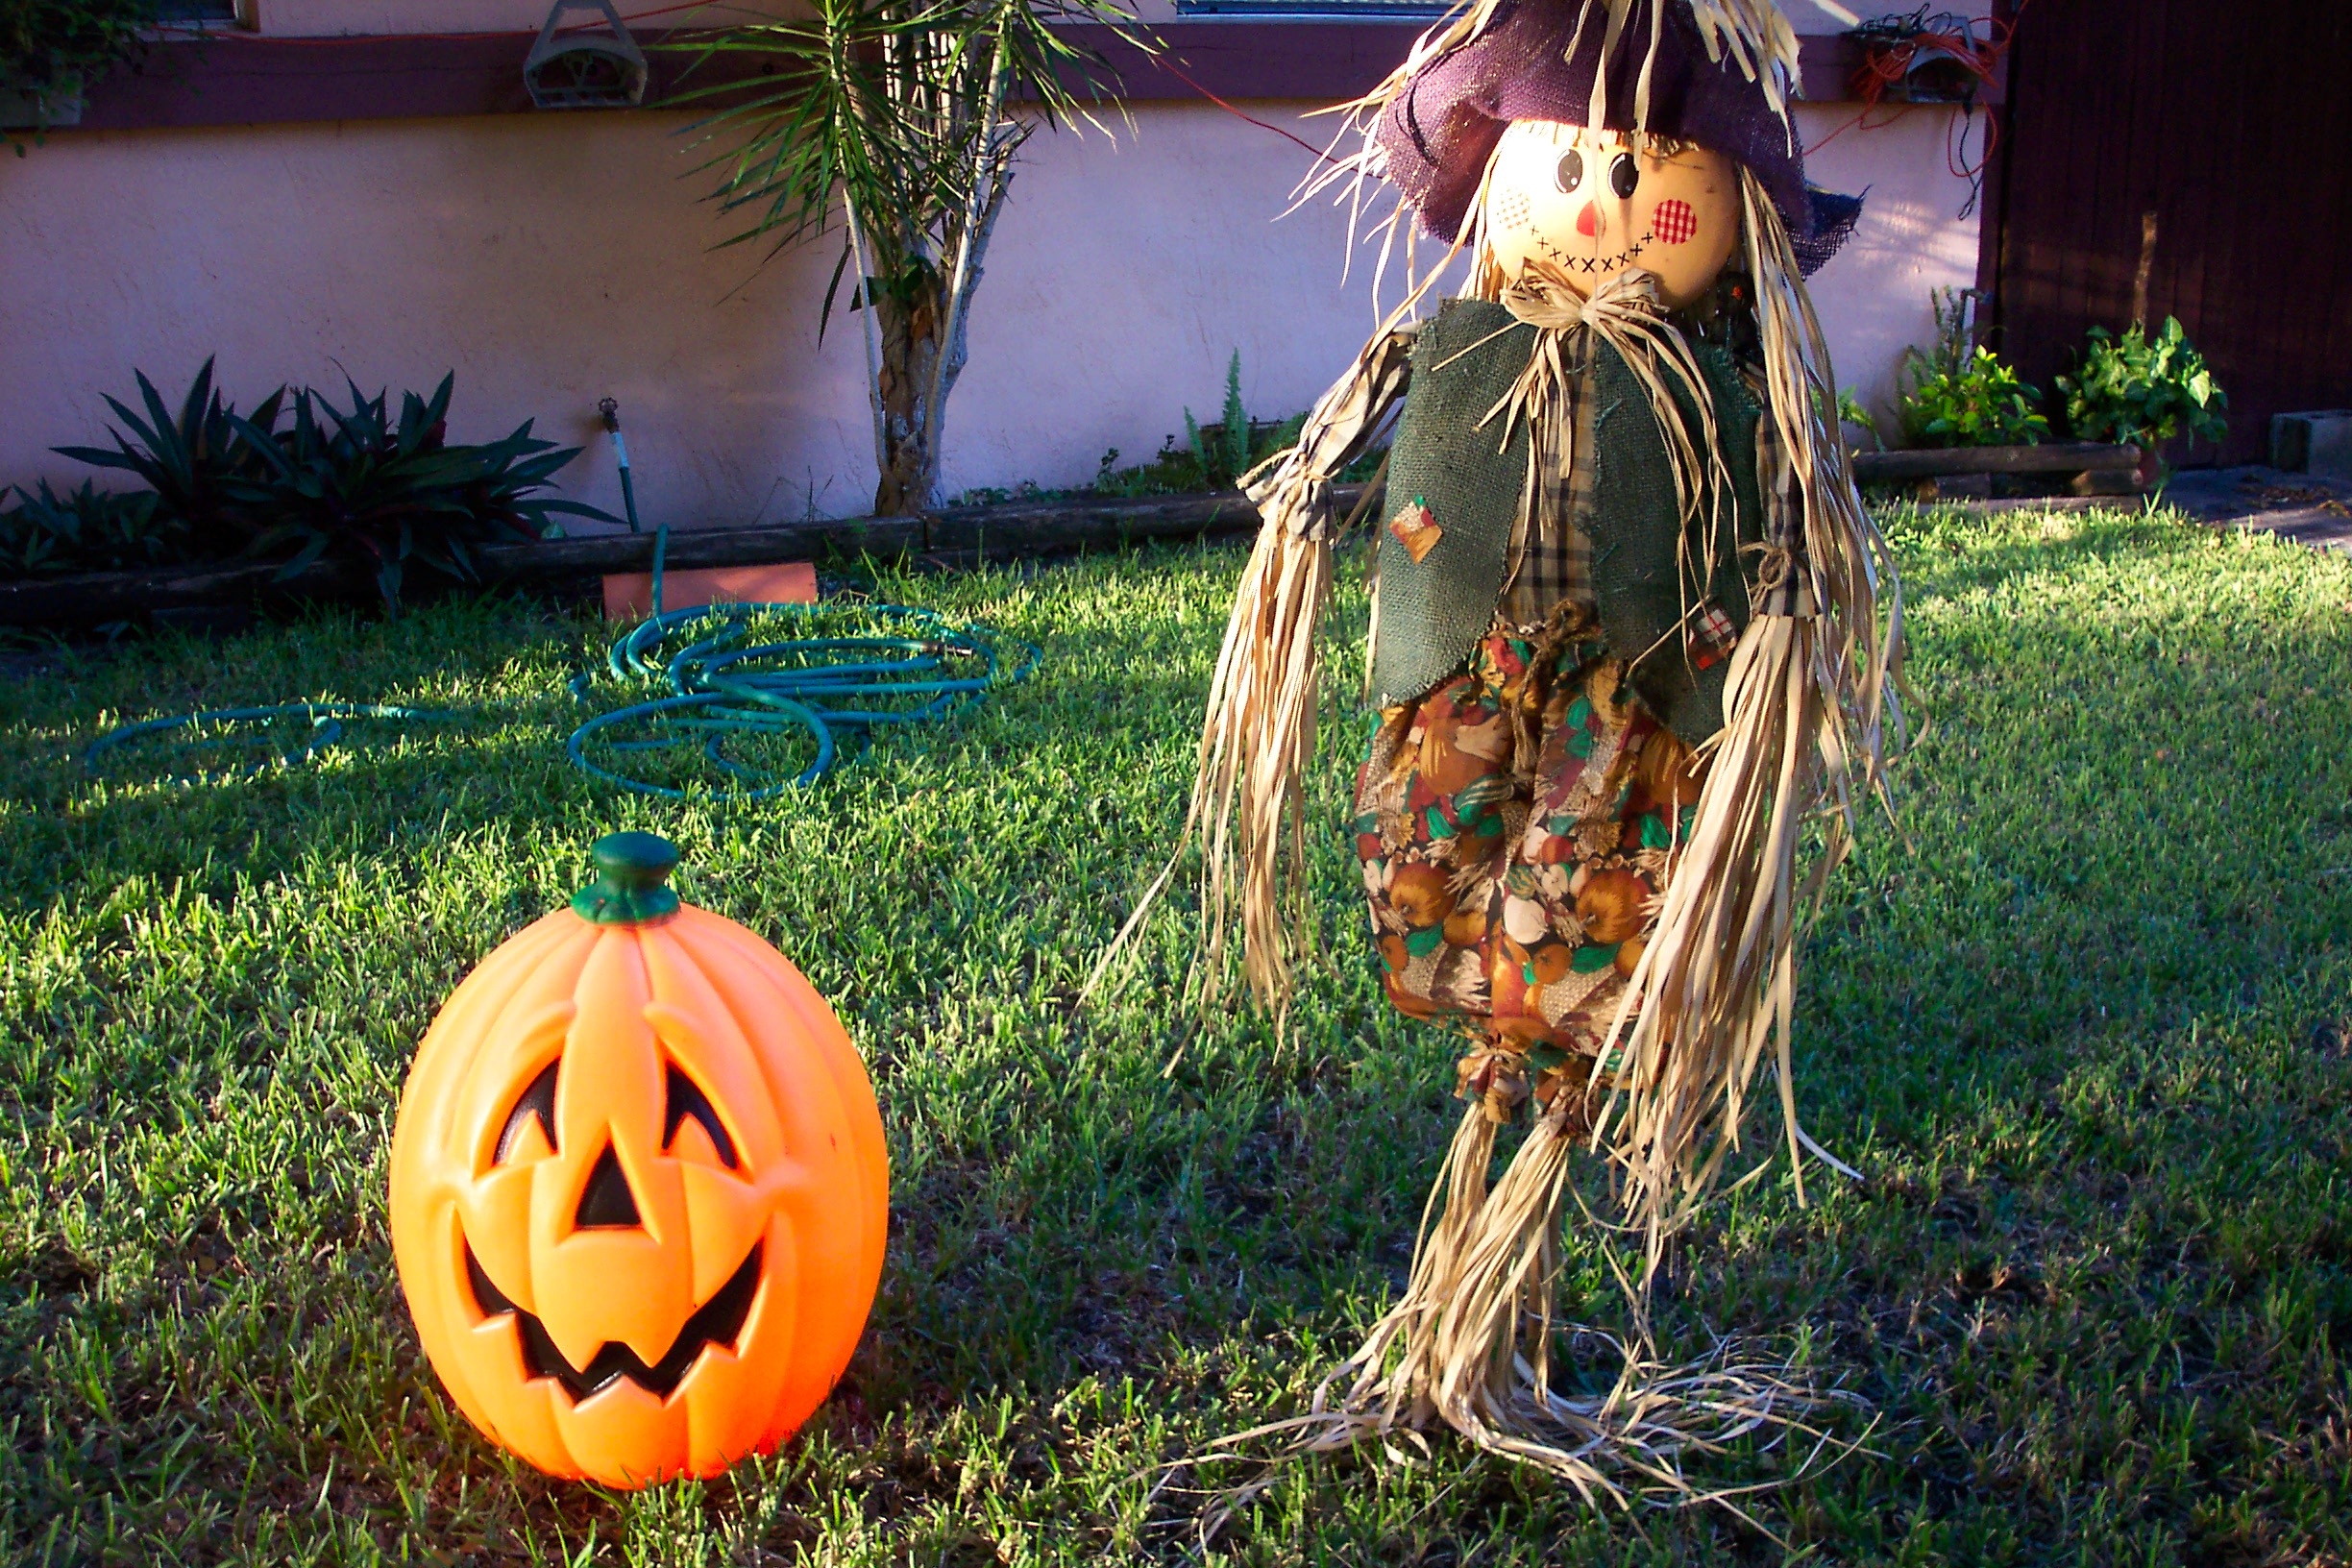
fall, flower, dark, orange, symbol, autumn, pumpkin, halloween, holiday, agriculture, season, scary, creepy, carving, bat, halloween pumpkin, happy halloween